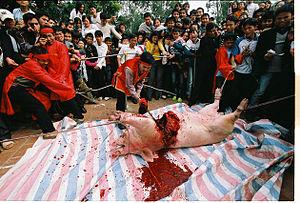
Le Festival de sacrifice de porcs de Nem Thuong est un festival vietnamien de la région du delta du Fleuve Rouge, qui a lieu dans le village de Nem Thuong. C'est un fête traditionnelle célébrée le 6ᵉ jour du premier mois de chaque année lunaire qui vise à commémorer les fondateurs du village et la découpe de porc pour nourrir les troupes. Elle est en même temps l'occasion de prier pour une nouvelle année de paix, et de souhaiter bonne chance.